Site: saxony
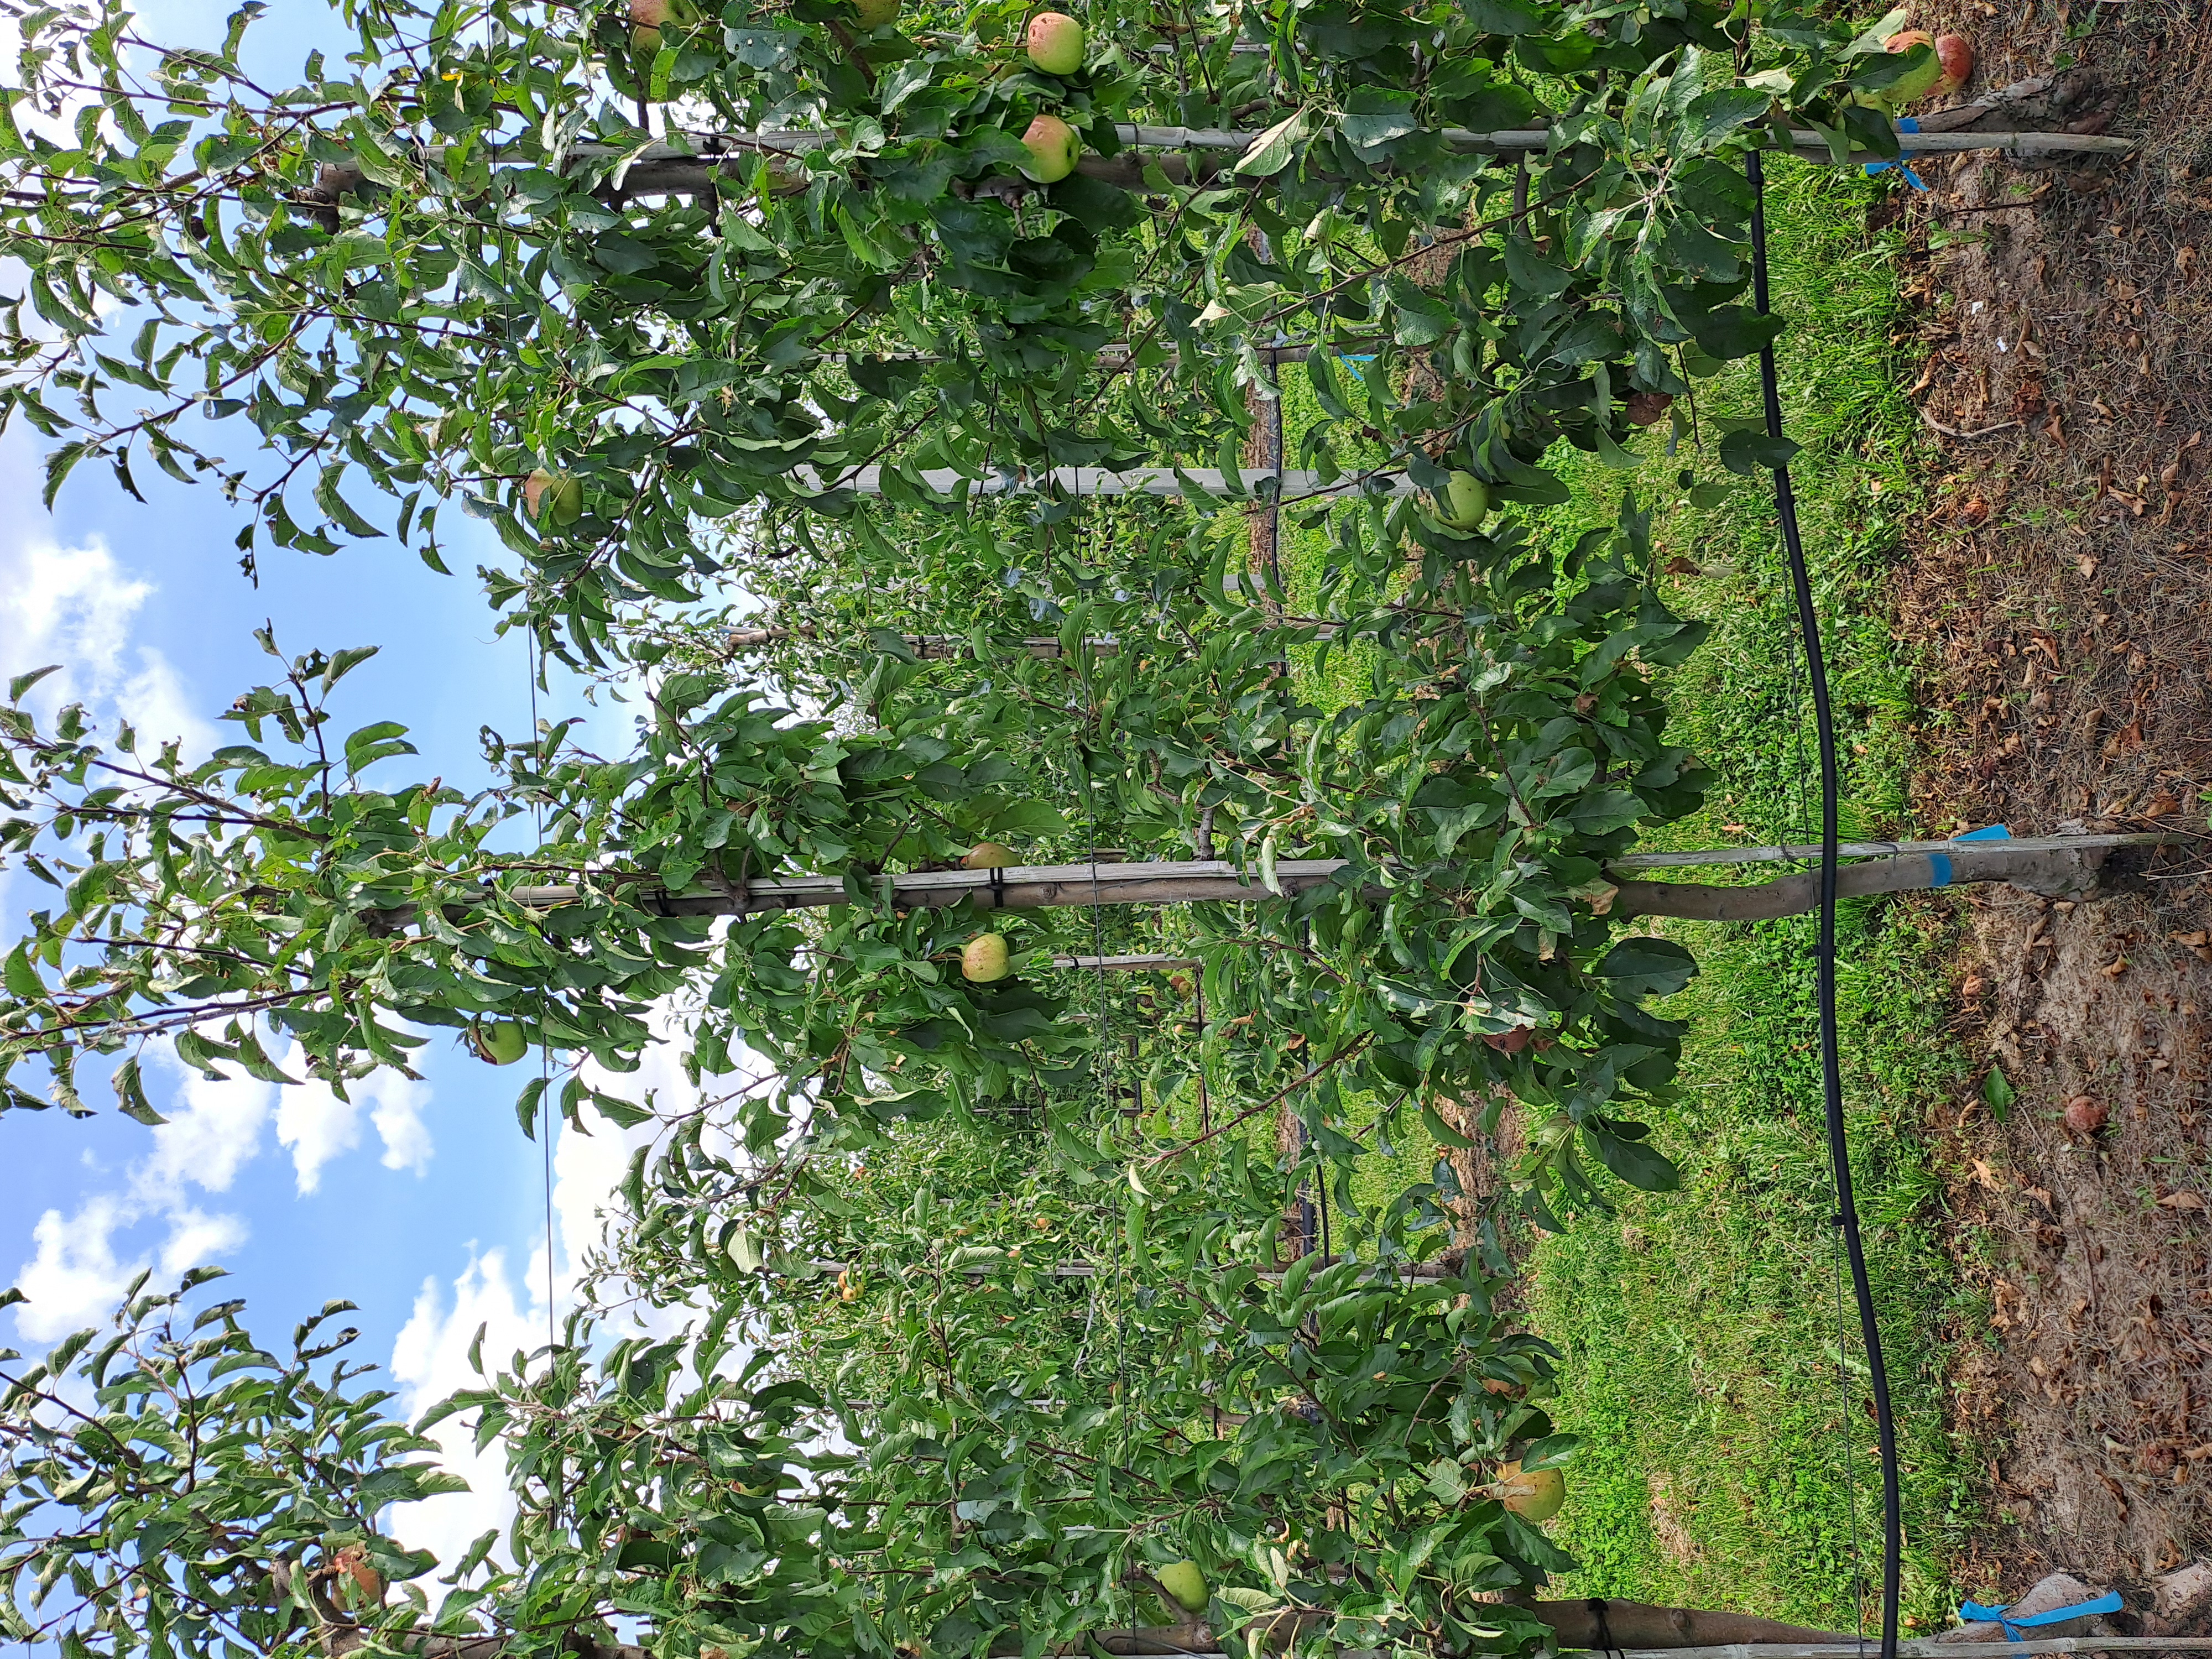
Growth stage (BBCH 85): Maturity of fruit and seed